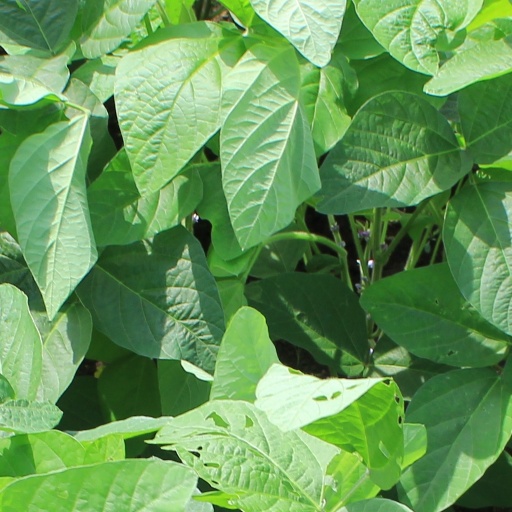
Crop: soybean